History of York City F.C. (1922–1980)

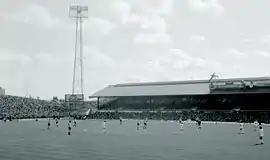
York's FA Cup semi-final replay with Newcastle United was played at Roker Park.

After a dispute with the directors over team selection, McCormick resigned in September 1954, after which team affairs were handled by trainer Tom Lockie and secretary Billy Sherrington. With an emphasis on close-passing attacking football, the team embarked on a 10-match unbeaten sequence. In the 1954–55 FA Cup, York became the first third-tier club to participate in an FA Cup semi-final replay. York beat Scarborough, Dorchester Town, Blackpool (winners of the competition 18 months earlier), Bishop Auckland, Tottenham Hotspur and Notts County in the previous rounds before playing Newcastle United in the semi-final. After drawing 1–1 at Hillsborough, York were defeated 2–0 in the replay at Roker Park, which ended an FA Cup campaign in which Arthur Bottom scored eight goals. The team were billed "The Happy Wanderers" after a popular song; Henry Rose of the "Daily Express" said, "There are no weak spots in this First Division side masquerading in Third Division shirts". By the end of the cup run, York were on the fringes of the Third Division North promotion race, but injuries and a congested fixture list led to them finishing fourth in the 1954–55 season. Bottom was the divisional top scorer that season, with 31 goals.